Senpukuji Station

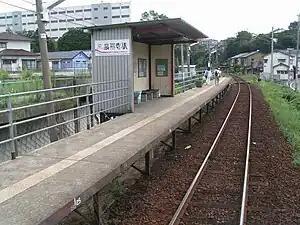
Station platform in August 2008

is a train station located in Sasebo, Nagasaki Prefecture, Japan. It is on the Nishi-Kyūshū Line which has been operated by the third-sector Matsuura Railway since 1988.